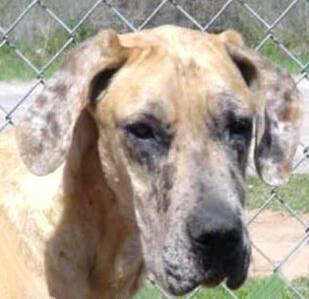
dog